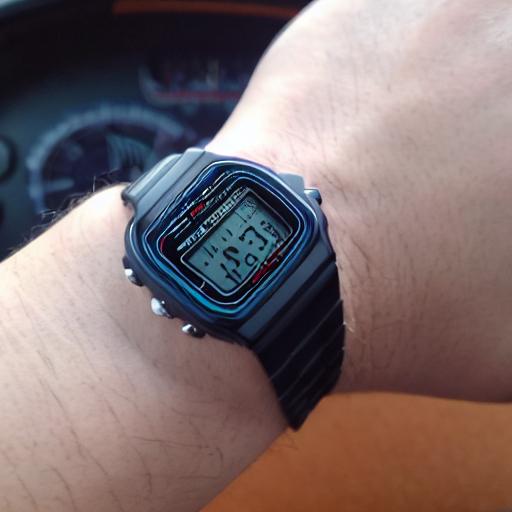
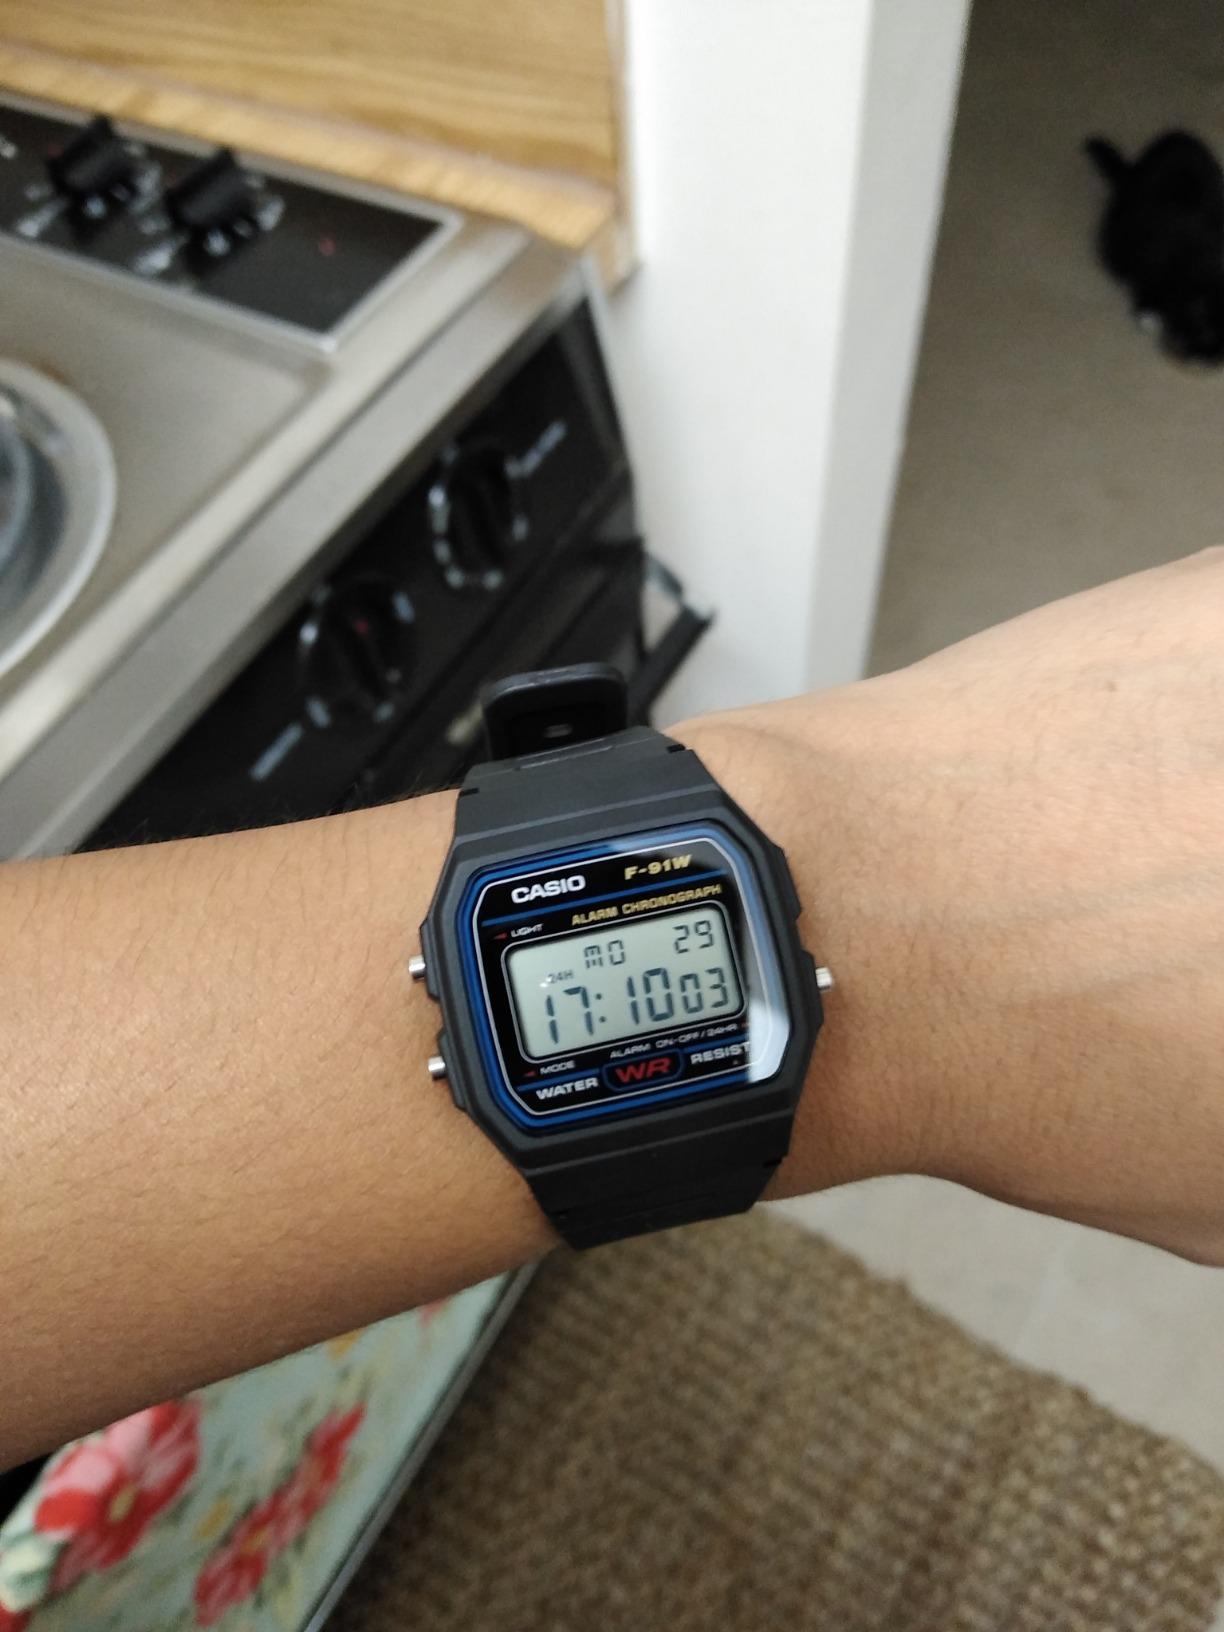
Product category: accessories_watch
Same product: no